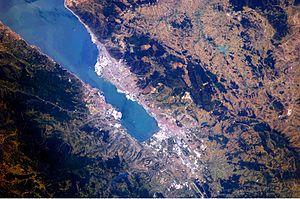
Le golfe d'Izmit est un golfe situé à l'extrémité orientale de la mer de Marmara, dans la province de Kocaeli en Turquie. Il est franchi par le pont Osman Gazi, pont suspendu inauguré en 2016.